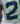
Number: 2